Honorverse

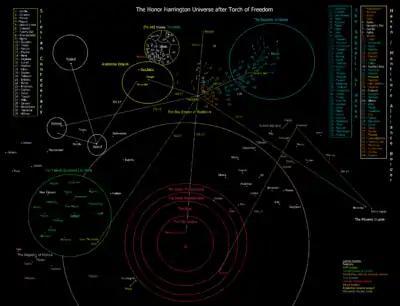
A fan-made map of the regions in which the "Honorverse" stories are set

The Honorverse is a military science fiction book series, its two subseries, two prequel series, and anthologies created by David Weber and published by Baen Books. They are centered on the space navy career of the principal protagonist Honor Harrington. The books have made "The New York Times" Best Seller list.